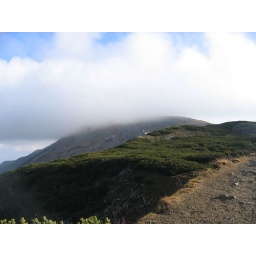
Babia mountain in the cloud